Real ear measurement

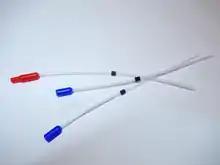
Silicone probe tubes used for real ear measurement.

First, the clinician will examine the ear canal with the use of an otoscope to ensure no wax or other debris will interfere with the positioning of the probe tube. The probe tube is placed with the tip approximately 6 mm (1/4 inch) from the tympanic membrane. Next the hearing aid is put in place. The REM system will typically produce a test stimulus from a loudspeaker situated from the patient's head and simultaneously measure the output in the ear canal to determine how much amplification the hearing aid is providing.